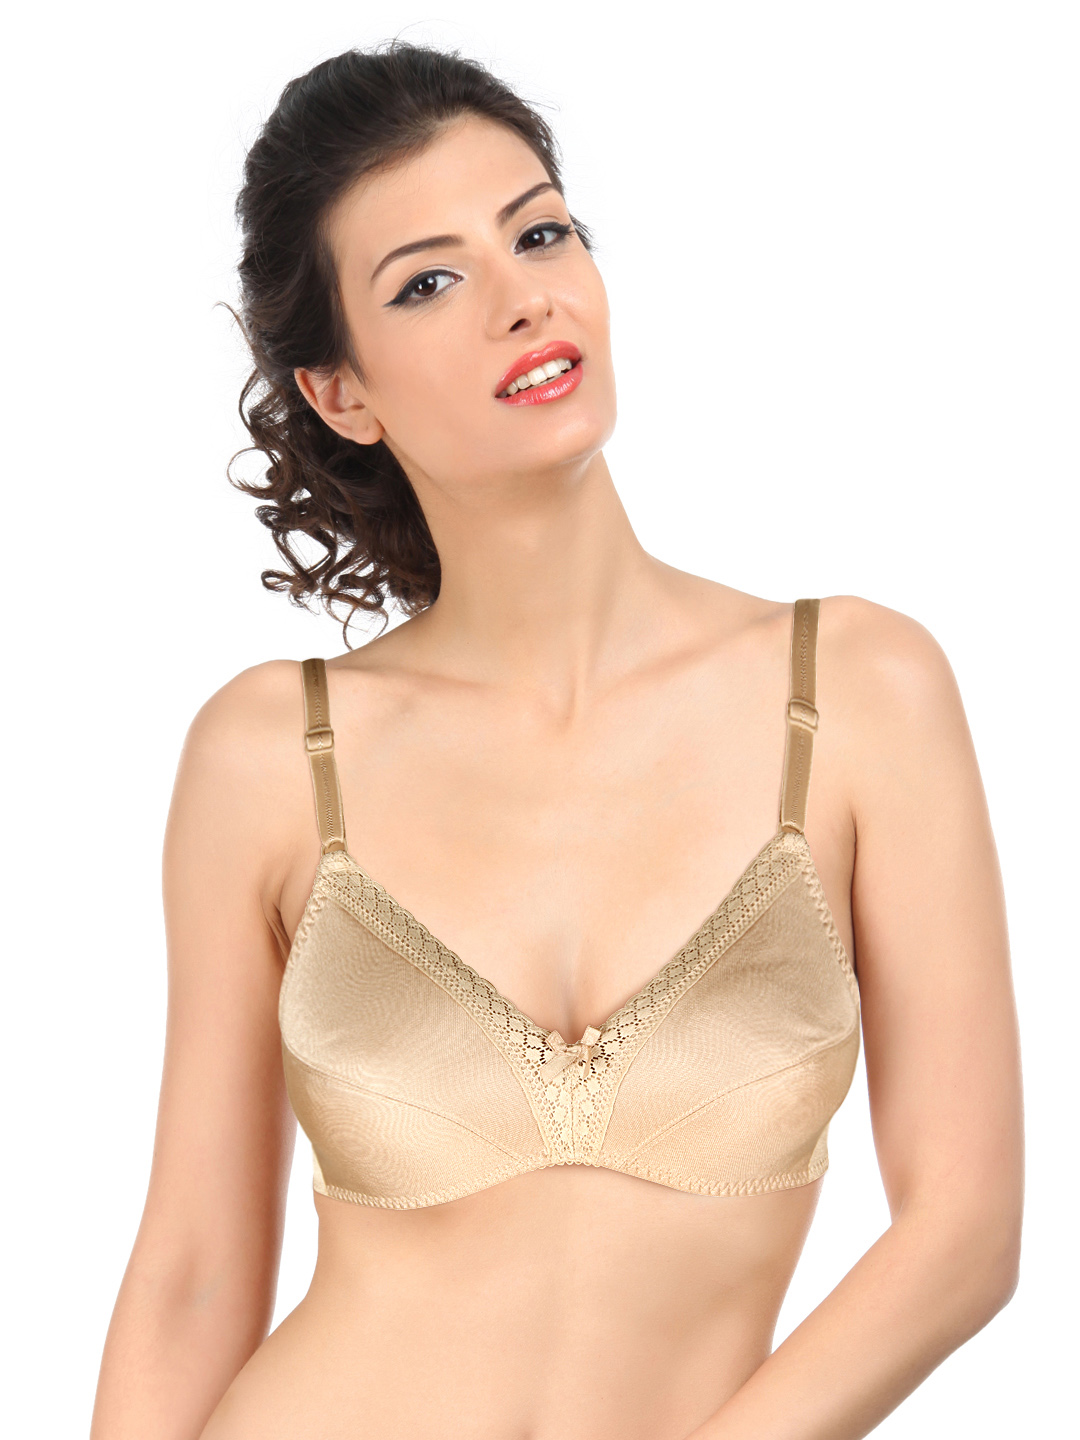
Hanes Women Skin Coloured Ultimate Wirefree Bra 83Z9PG449-004-PL
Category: Apparel / Innerwear / Bra
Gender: Women
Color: Skin
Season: Winter 2015
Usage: Casual